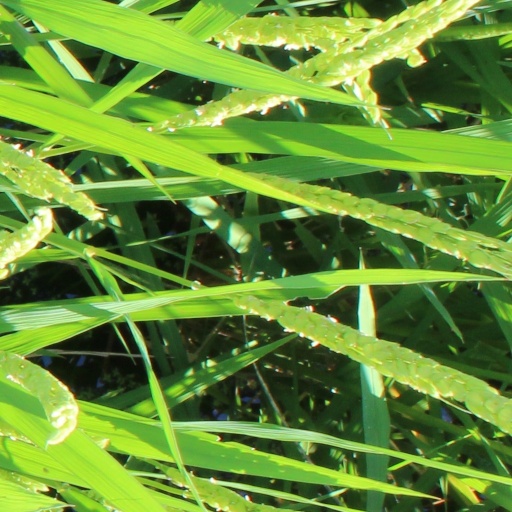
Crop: rice